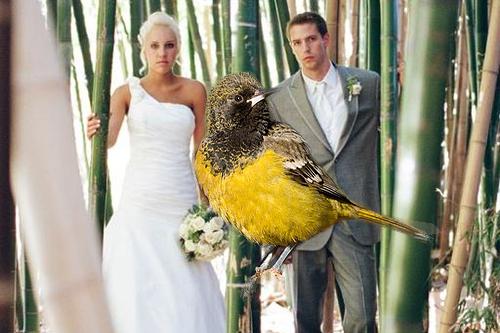
Bird species: Scott_Oriole
Bird type: landbird
Background: land